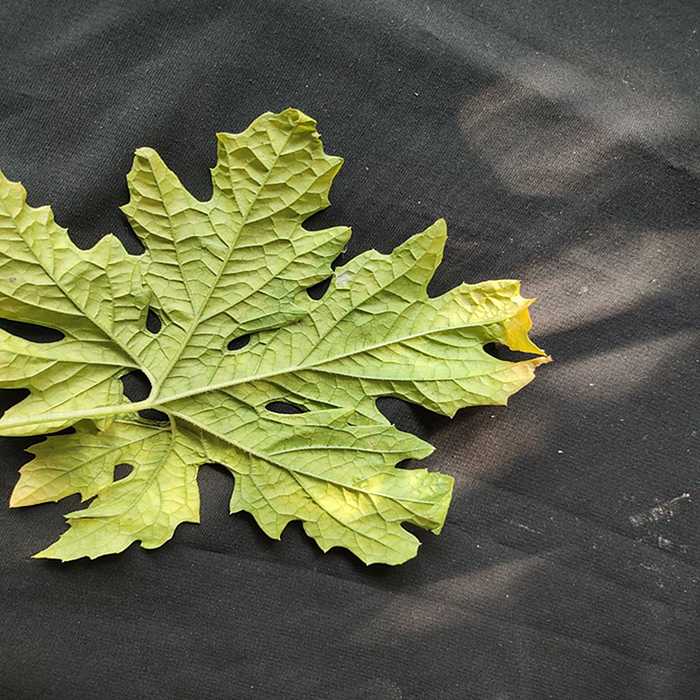
Plant: Bitter Gourd
Label: Mosaic virus